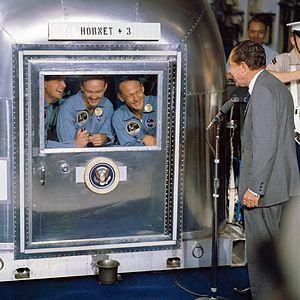
Apollo 11 est une mission du programme spatial américain Apollo au cours de laquelle, pour la première fois, des hommes marchent sur la Lune, le 21 juillet 1969, à 2 h 56 UTC. L'agence spatiale américaine, la NASA, remplit ainsi l'objectif fixé par le président John F. Kennedy en 1961 de poser un équipage sain et sauf sur la Lune avant la fin des années 1960 dans le but de démontrer la supériorité des États-Unis sur l'Union soviétique mise à mal par les succès soviétiques au début de l'ère spatiale dans le contexte de la guerre froide qui oppose ces deux pays. Ce défi est lancé alors que la NASA n'a pas encore placé en orbite un seul astronaute. Grâce à une mobilisation de moyens humains et financiers considérables, l'agence spatiale rattrape puis dépasse le programme spatial soviétique.
Créés peu après l'invention de l'aviation militaire pendant la Première Guerre mondiale, les porte-avions ont d'abord été considérés comme des bâtiments auxiliaires et n'ont joué un rôle majeur dans la guerre navale qu'à partir de la Seconde Guerre mondiale. Il a fallu l'attaque de Pearl Harbor de décembre 1941 pour démontrer la supériorité de l'aviation embarquée sur la grosse artillerie des navires de ligne, grâce à sa portée incomparablement plus grande pour une force de frappe équivalente. La bataille de la mer de Corail, en mai 1942, est le premier affrontement uniquement aéronaval de l'histoire, dans lequel les forces navales japonaises et américaines s'affrontèrent par avions interposés sans jamais être à portée de canon. En 1944-45, les plus grands cuirassés japonais jamais construits coulent sous les attaques de l'aviation embarquée américaine.
Michael Collins est un militaire, pilote d'essai, astronaute, haut fonctionnaire, cadre et homme d'affaires américain né le 31 octobre 1930 à Rome en Italie.
Airstream est une marque de caravanes produites aux États-Unis à Jackson Center, Ohio par Thor Industries. Fondée en 1934 par Wally Byam à Los Angeles, cette société est connue pour avoir produit l’emblématique caravane en aluminium fondée sur le concept de William Bowlus, un ingénieur qui avait supervisé la construction du Spirit of St. Louis de Charles Lindbergh.
La mobile quarantine facility est une remorque Airstream convertie utilisée par la National Aeronautics and Space Administration pour mettre en quarantaine les astronautes revenant des missions lunaires du programme Apollo.
Richard Milhous Nixon /ˈɹɪt͡ʃ.ɝd ˈmɪl.haʊ̯s ˈnɪk.sən/, né le 9 janvier 1913 à Yorba Linda et mort le 22 avril 1994 à New York, est un homme d'État américain. Membre du Parti républicain, il est le 36ᵉ vice-président des États-Unis du 20 janvier 1953 au 20 janvier 1961 puis le 37ᵉ président des États-Unis, du 20 janvier 1969 au 9 août 1974.
L’USS Hornet est un porte-avions de la classe Essex de la marine des États-Unis. Huitième navire américain à porter ce nom, il a été mis à l'eau en 1943 après une construction éclair.
La quarantaine consiste à isoler des personnes, des animaux, ou des végétaux durant un certain temps, en cas de suspicion de maladies contagieuses, pour empêcher leur propagation. En empêchant les personnes d'avoir des contacts avec des individus sains se trouvant à l'extérieur de la zone de confinement, on rend la contagion impossible et les maladies infectieuses disparaissent d'elles-mêmes. C'est une mesure-barrière ; l'une des méthodes de prévention et de gestion des risques liés aux maladies infectieuses.